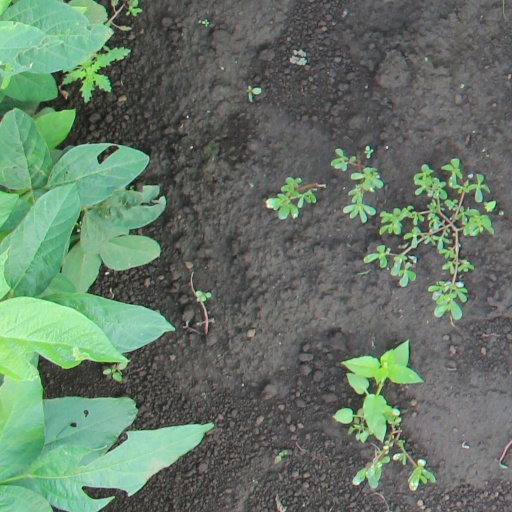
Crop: soybean